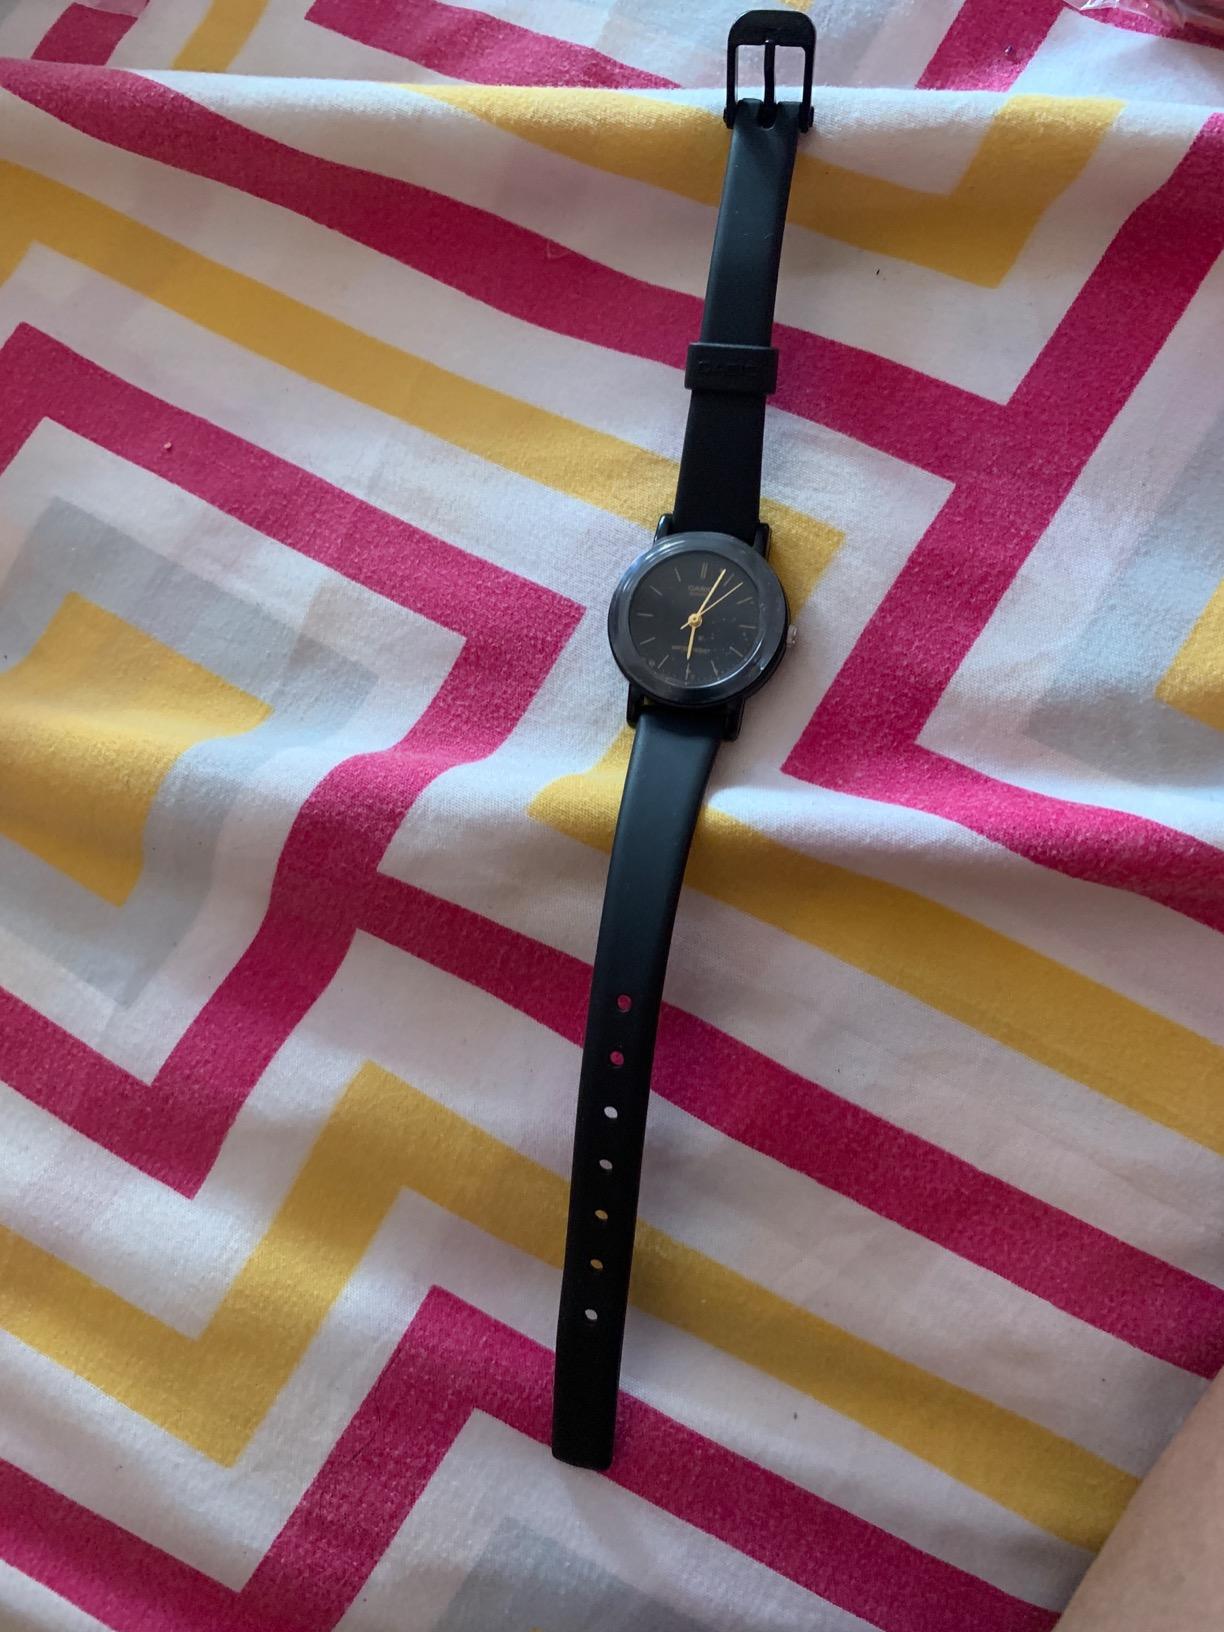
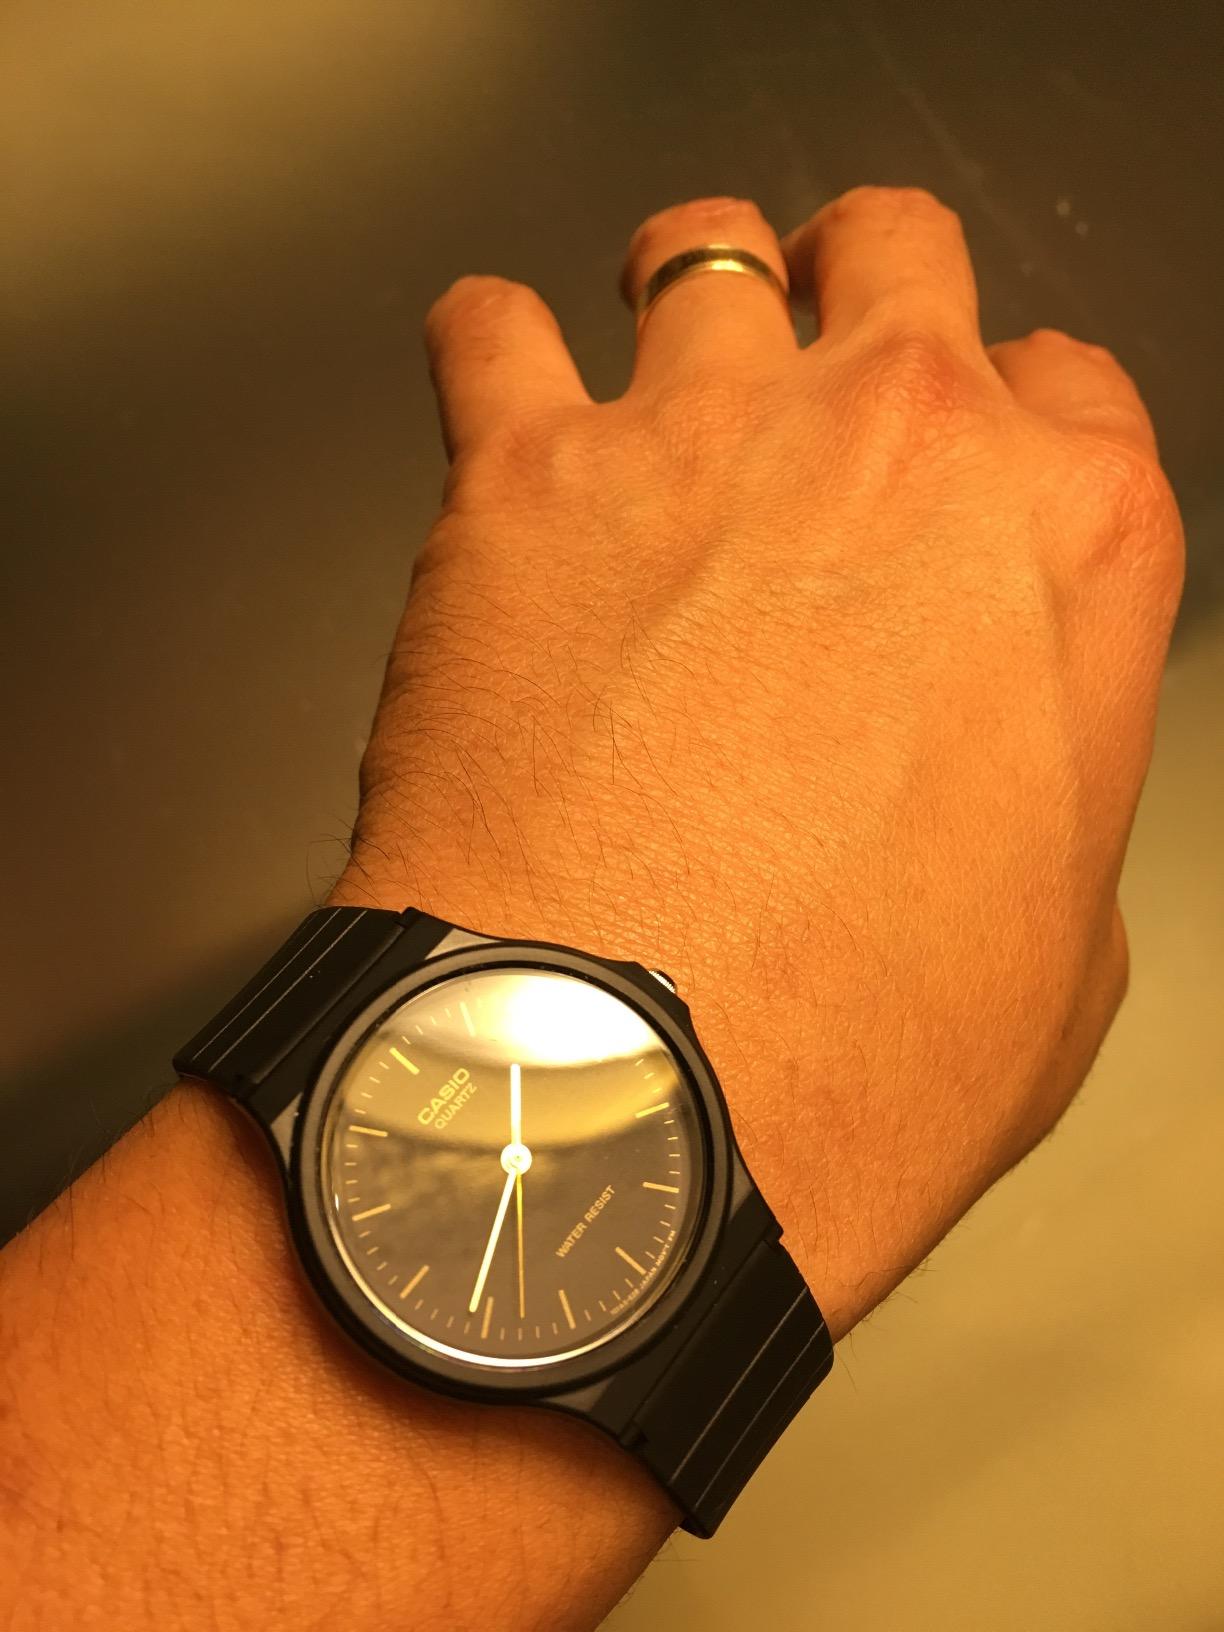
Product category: accessories_watch
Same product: no